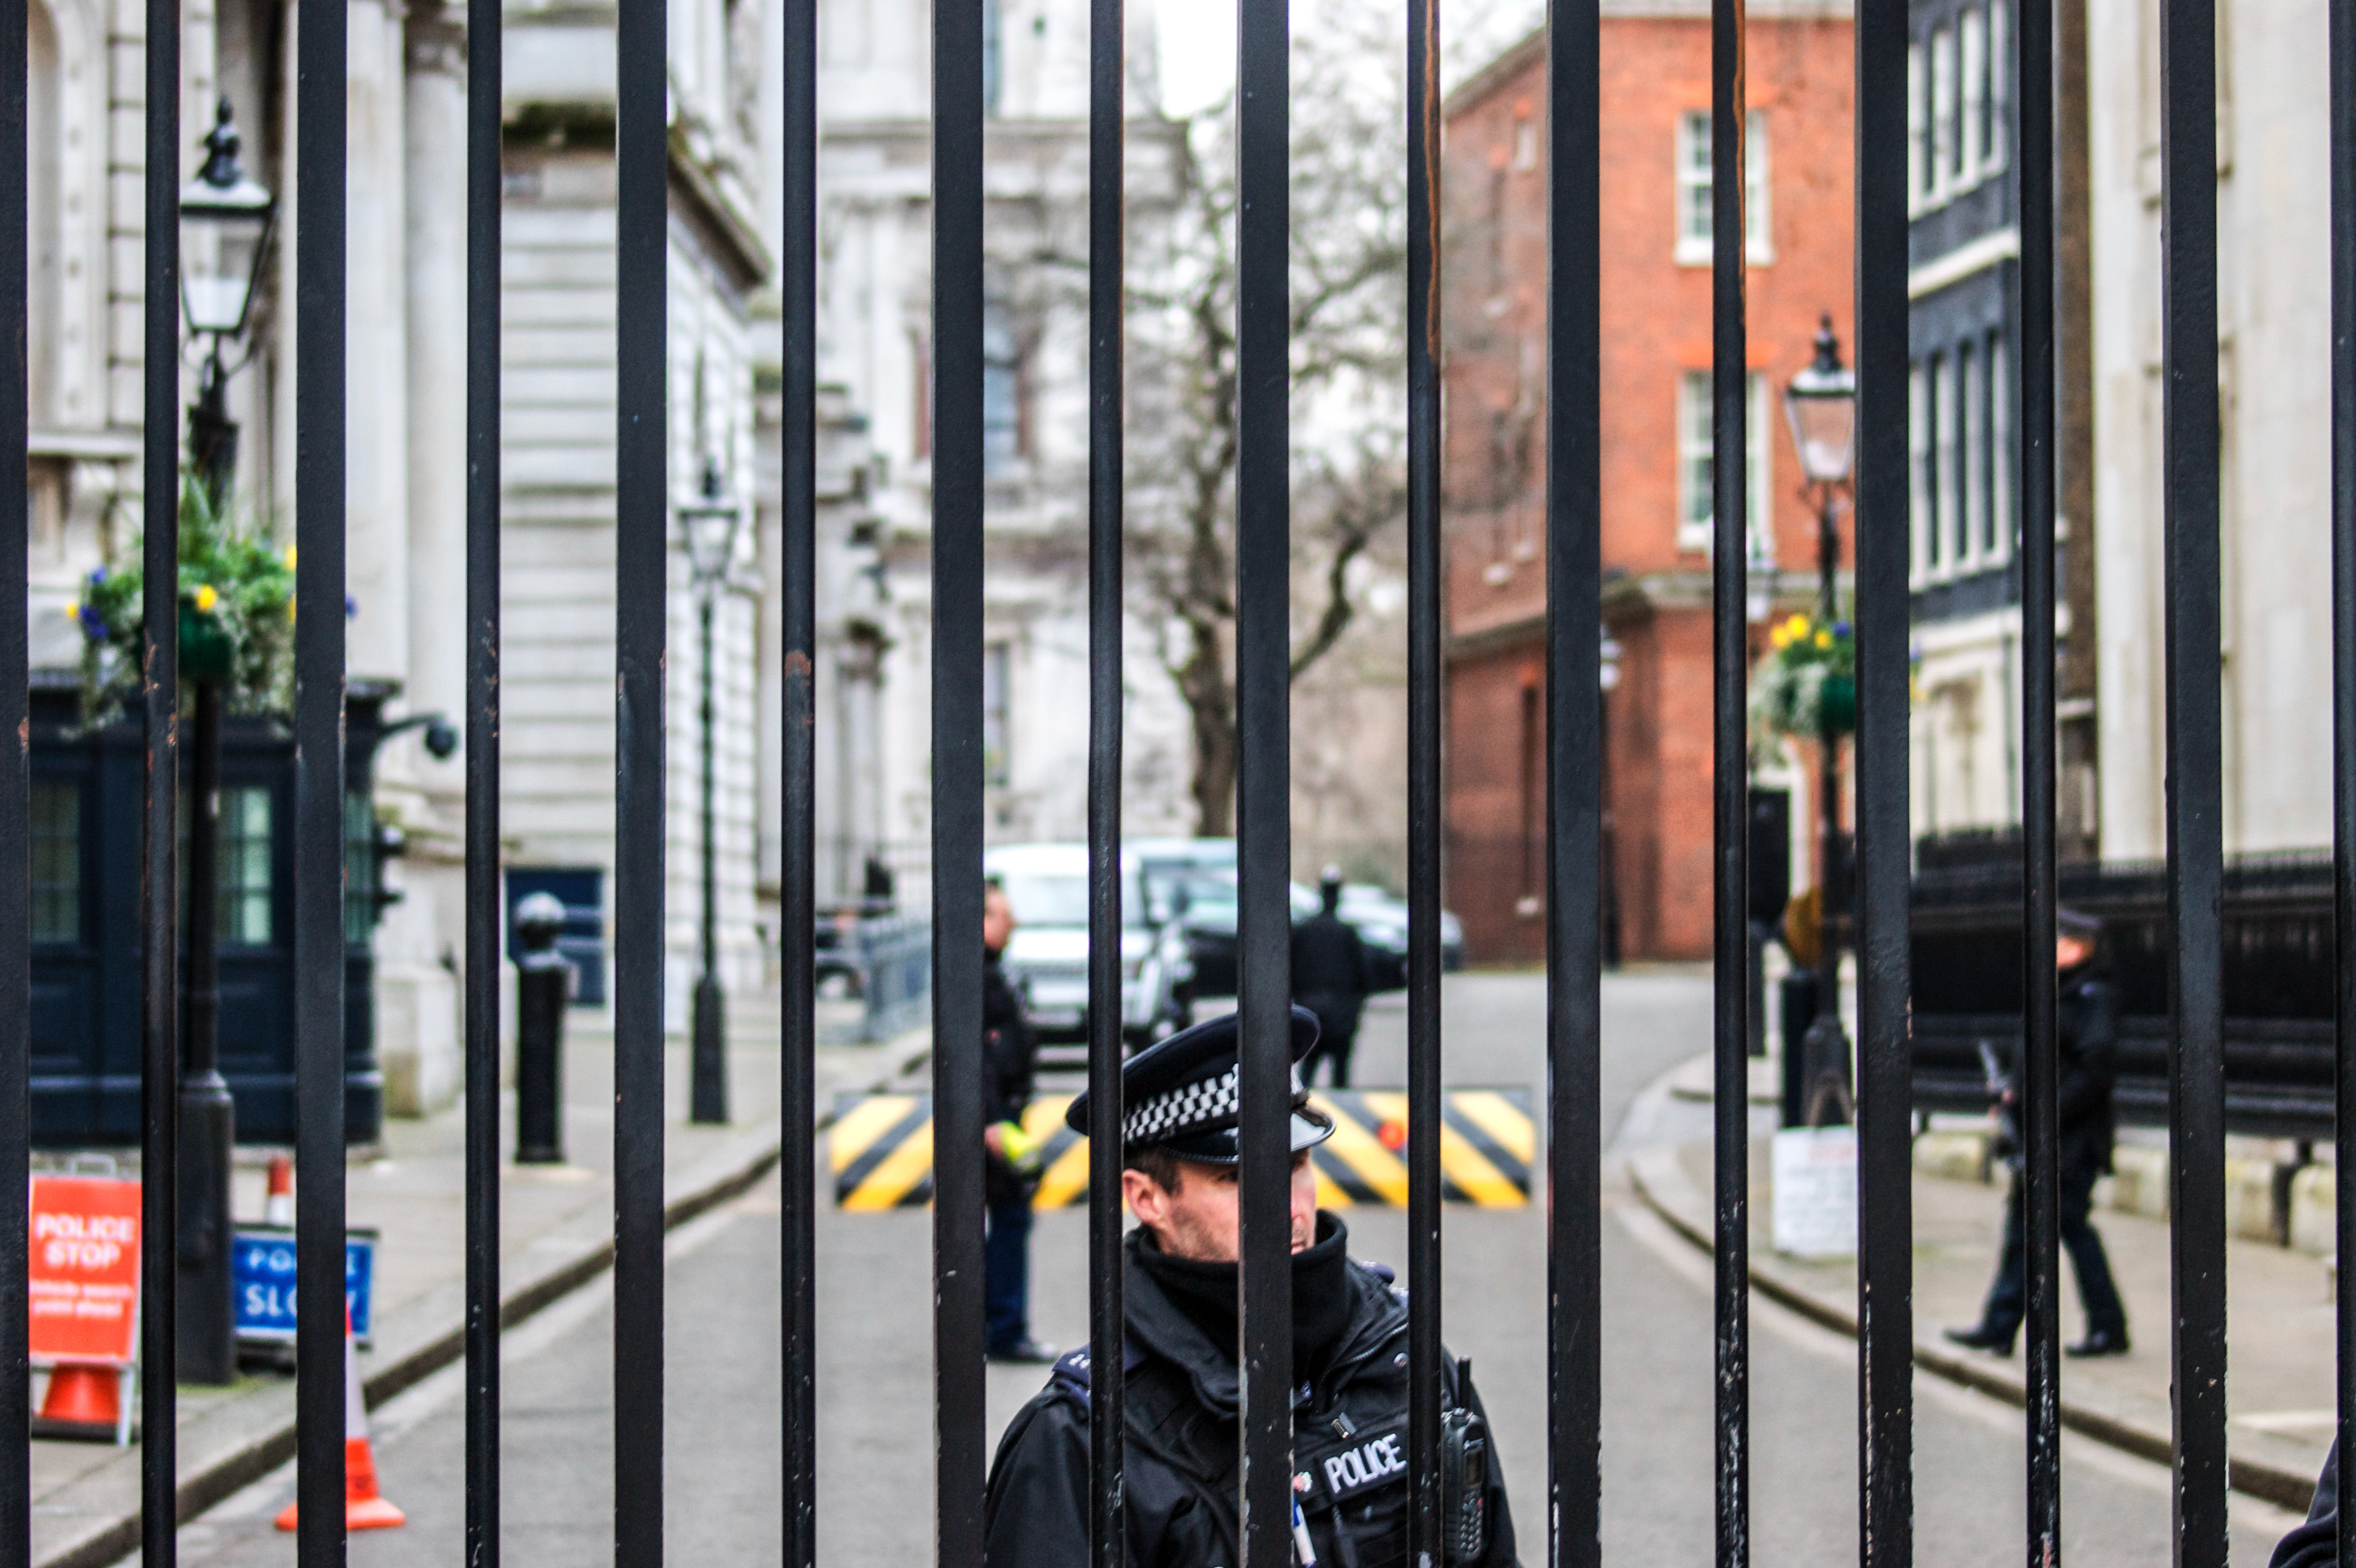
pedestrian, road, street, transport, metal, public transport, uk, england, london, bars, infrastructure, police, barrier, officer, policeman, officers, downing, urban area